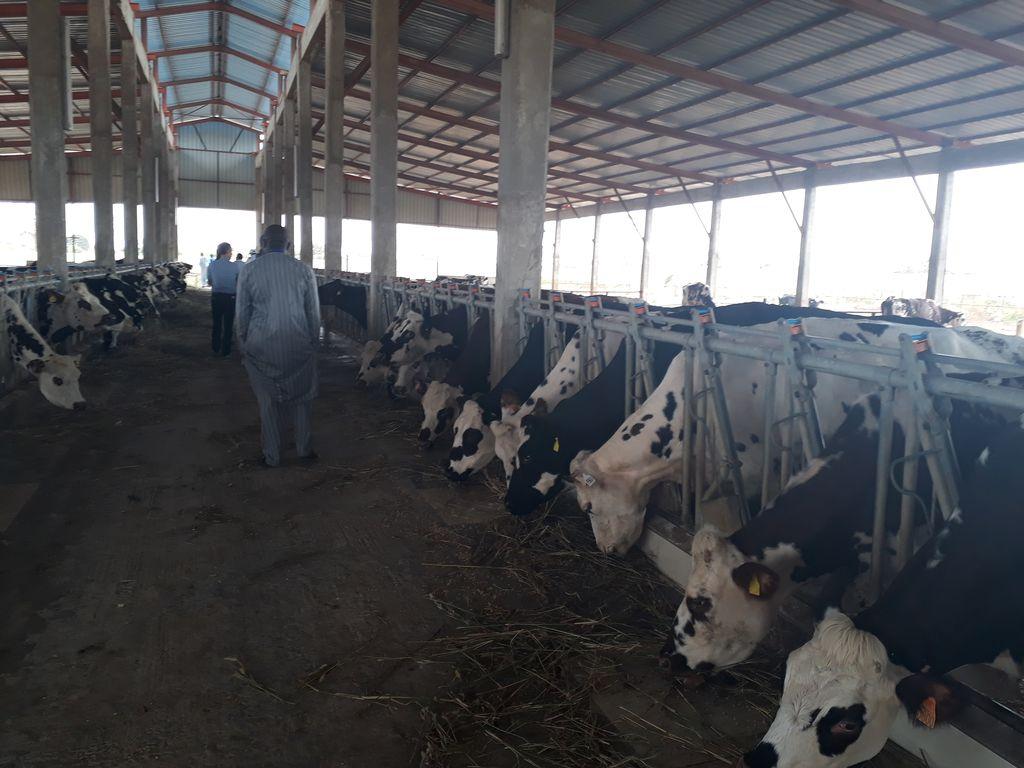
Ng'ombe wengi wa rangi wa nyeupe na madoa meusi,wamepangwa katika jengo kubwa lenye dari ya mabati.Nguzo za saruji zinashikilia muundo wa mjengo.Ardhi imejazwa na majani makavu.Watu wawili wamevaa nguo za kijivu wamesimama upande wa kushoto.Anga linaonekana kupita milango mikubwa ya pembeni.